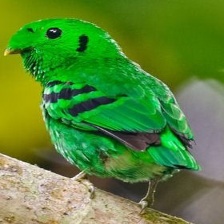
Species: GREEN BROADBILL
Scientific name: CALYPTOMENA VIRIDIS